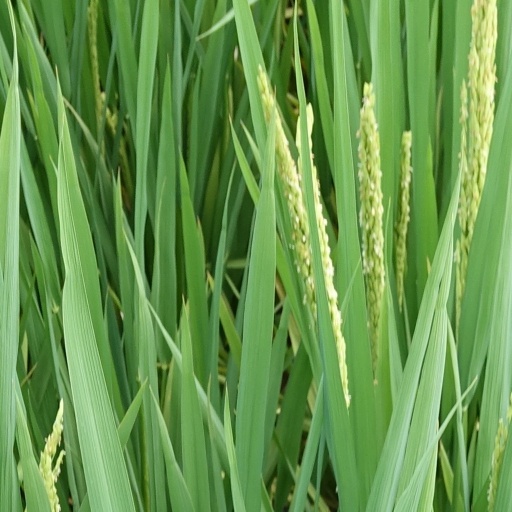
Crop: rice